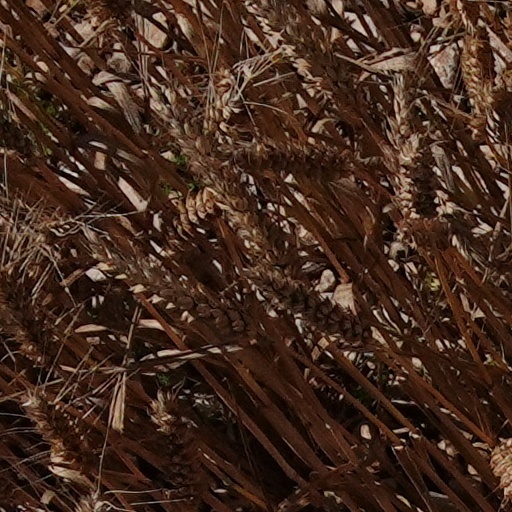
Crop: wheat